Norba

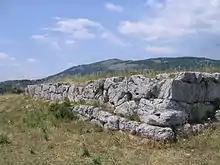
A polygonal masonry temple podium on the Minor Acropolis of ancient Norba.

From excavations begun in 1901 it seems clear that the remains now visible on the site are entirely Roman. The well-preserved walls are in the polygonal style, over 2.5 km in circuit, and are entirely embankment walls, not standing free above the internal ground level. The walls enclose an area of approximately 38 hectares. Remains of two towers, and of several gateways (notably the Porta Maggiore, defended by a tower), exist. The bastion at the Porta Maggiore still stands to 13 m. A square tower, referred to as "La Loggia" is also to be found along the curtain.